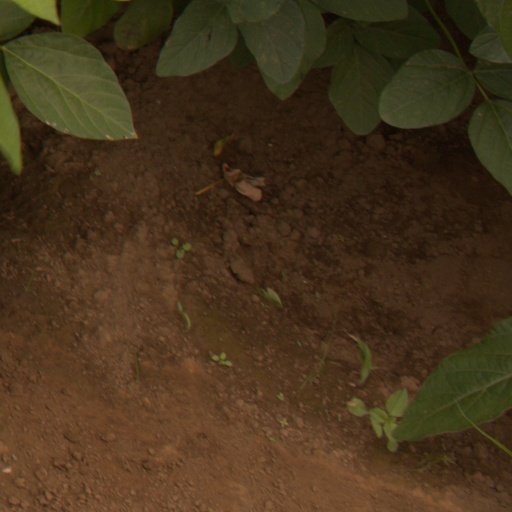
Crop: soybean